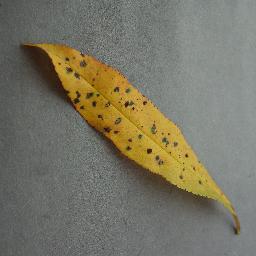
Label: Peach___Bacterial_spot